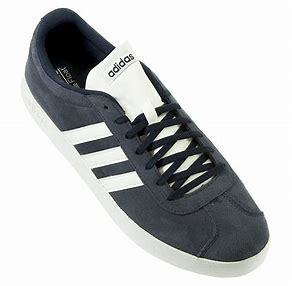
Brand: Adidas
Model: VL Court 2